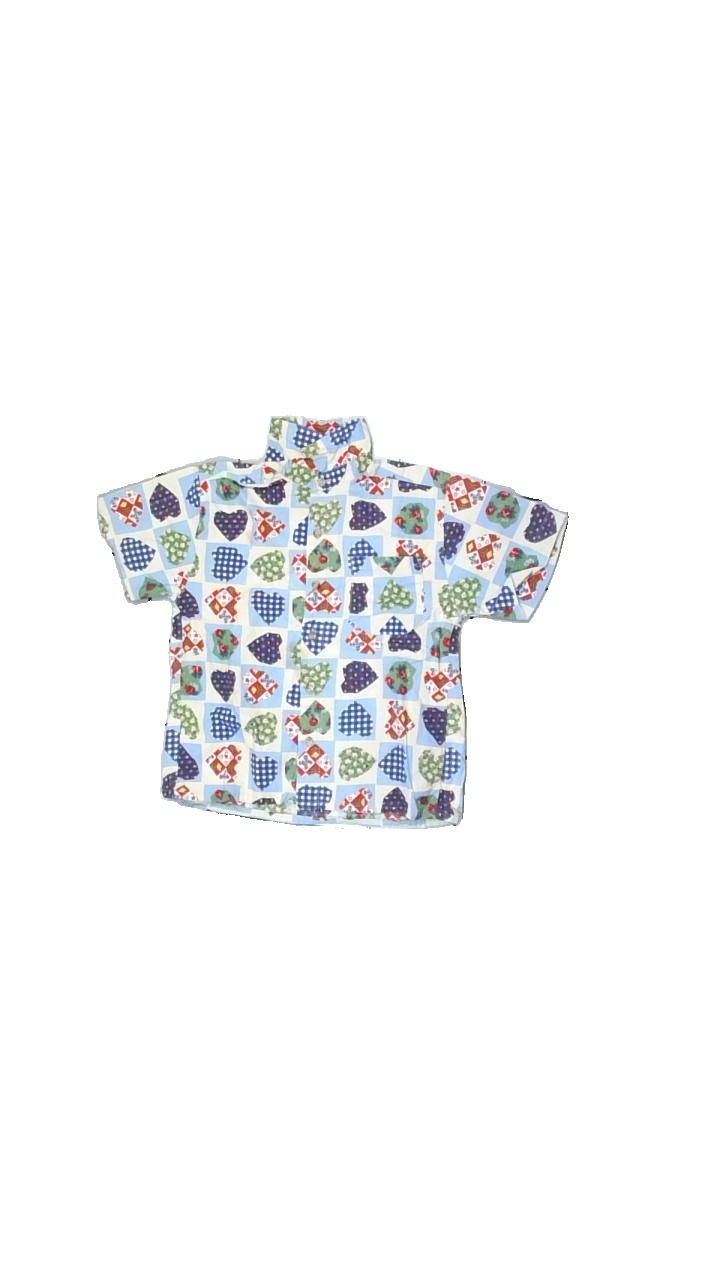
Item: Shirt (Children)
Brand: Pareil Au Meme
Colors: Multicolor, Beige, Blue, Red
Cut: Loose
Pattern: Checkered print
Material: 100% cotton
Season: Summer
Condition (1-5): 3
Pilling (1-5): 5
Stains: Minor
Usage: Reuse
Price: <50